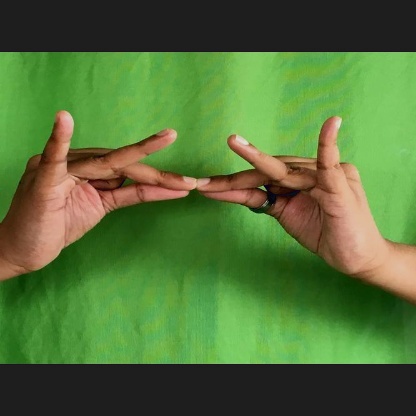
Mudra: Sakata